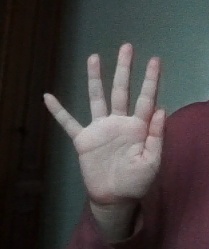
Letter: sheen